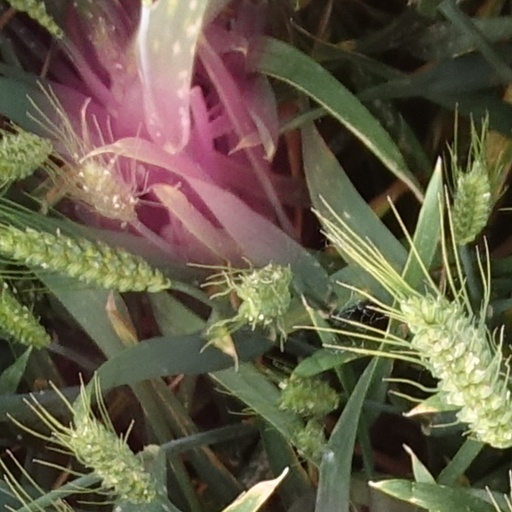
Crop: wheat